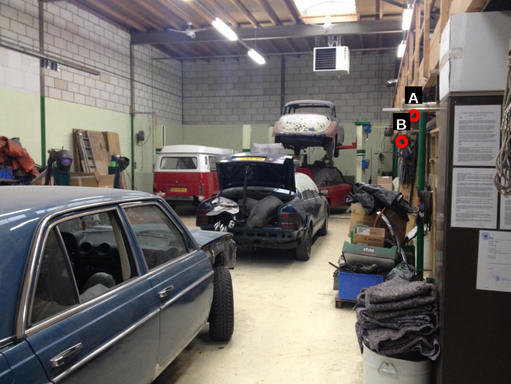
Question: Two points are circled on the image, labeled by A and B beside each circle. Which point is closer to the camera?
Select from the following choices.
(A) A is closer
(B) B is closer
Answer: A